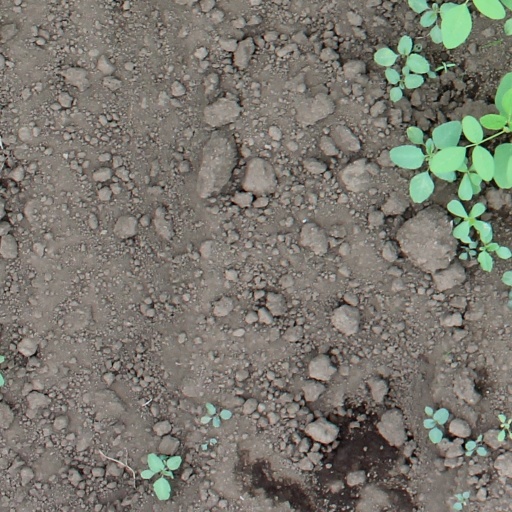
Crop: soybean